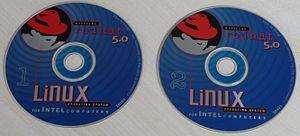
CDROM de Red Hat 5.0
Red Hat Linux est une distribution Linux : les premières versions sont sorties en 1994.